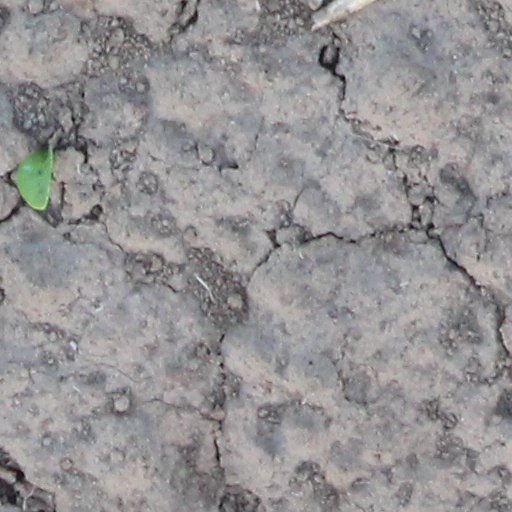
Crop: wheat